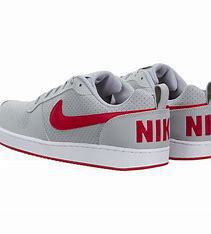
Brand: Nike
Model: Court Borough